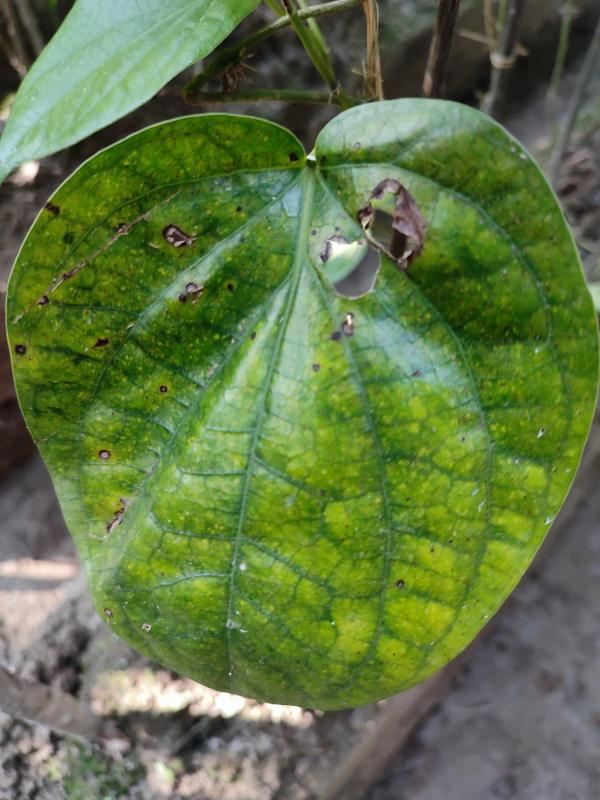
Label: Bacterial_Leaf_Disease